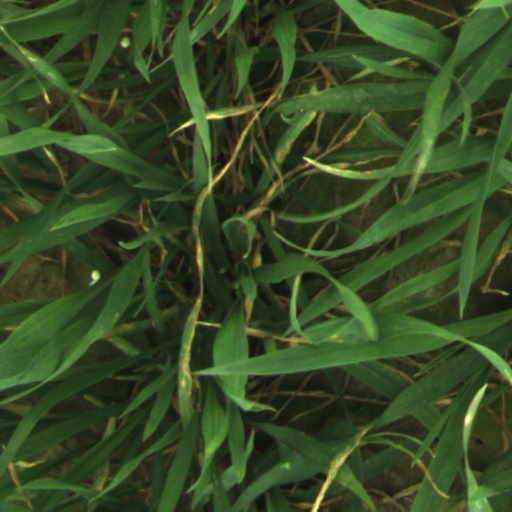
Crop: wheat